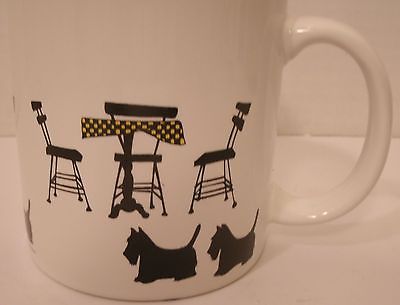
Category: mug